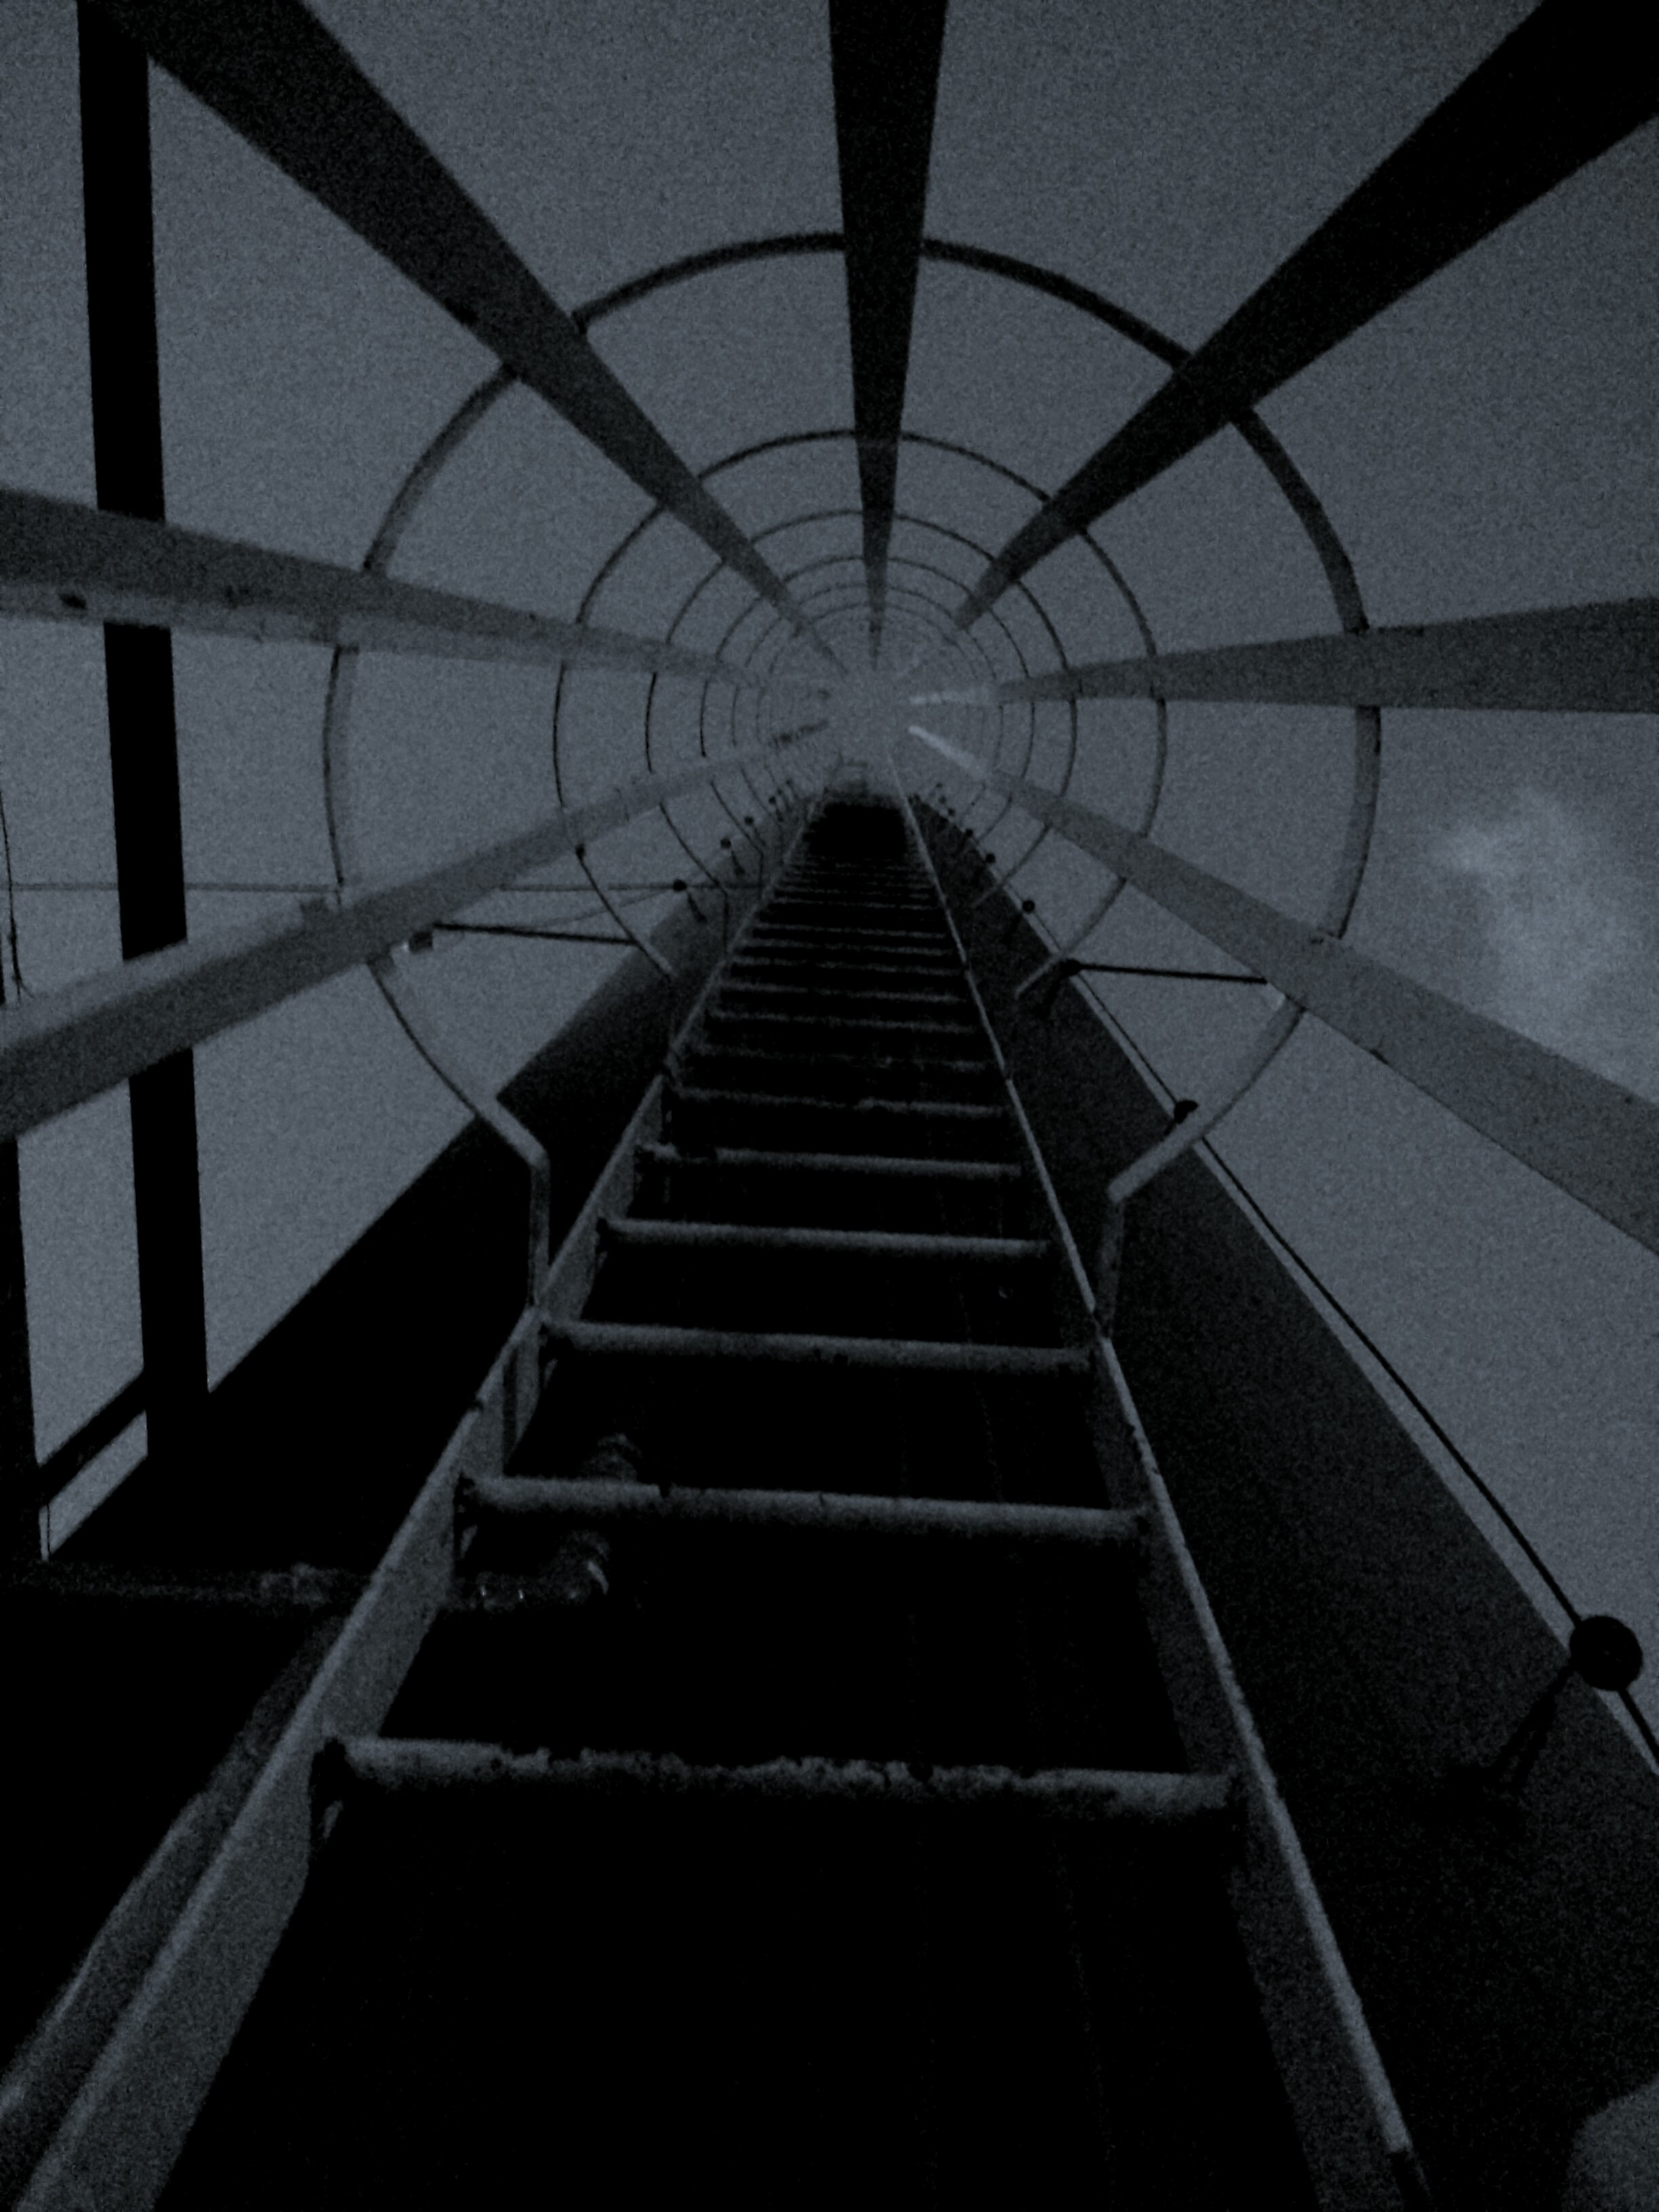
light, black and white, tunnel, line, shadow, darkness, black, monochrome, symmetry, monochrome photography